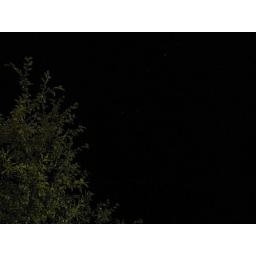
flash against the tree against the black night